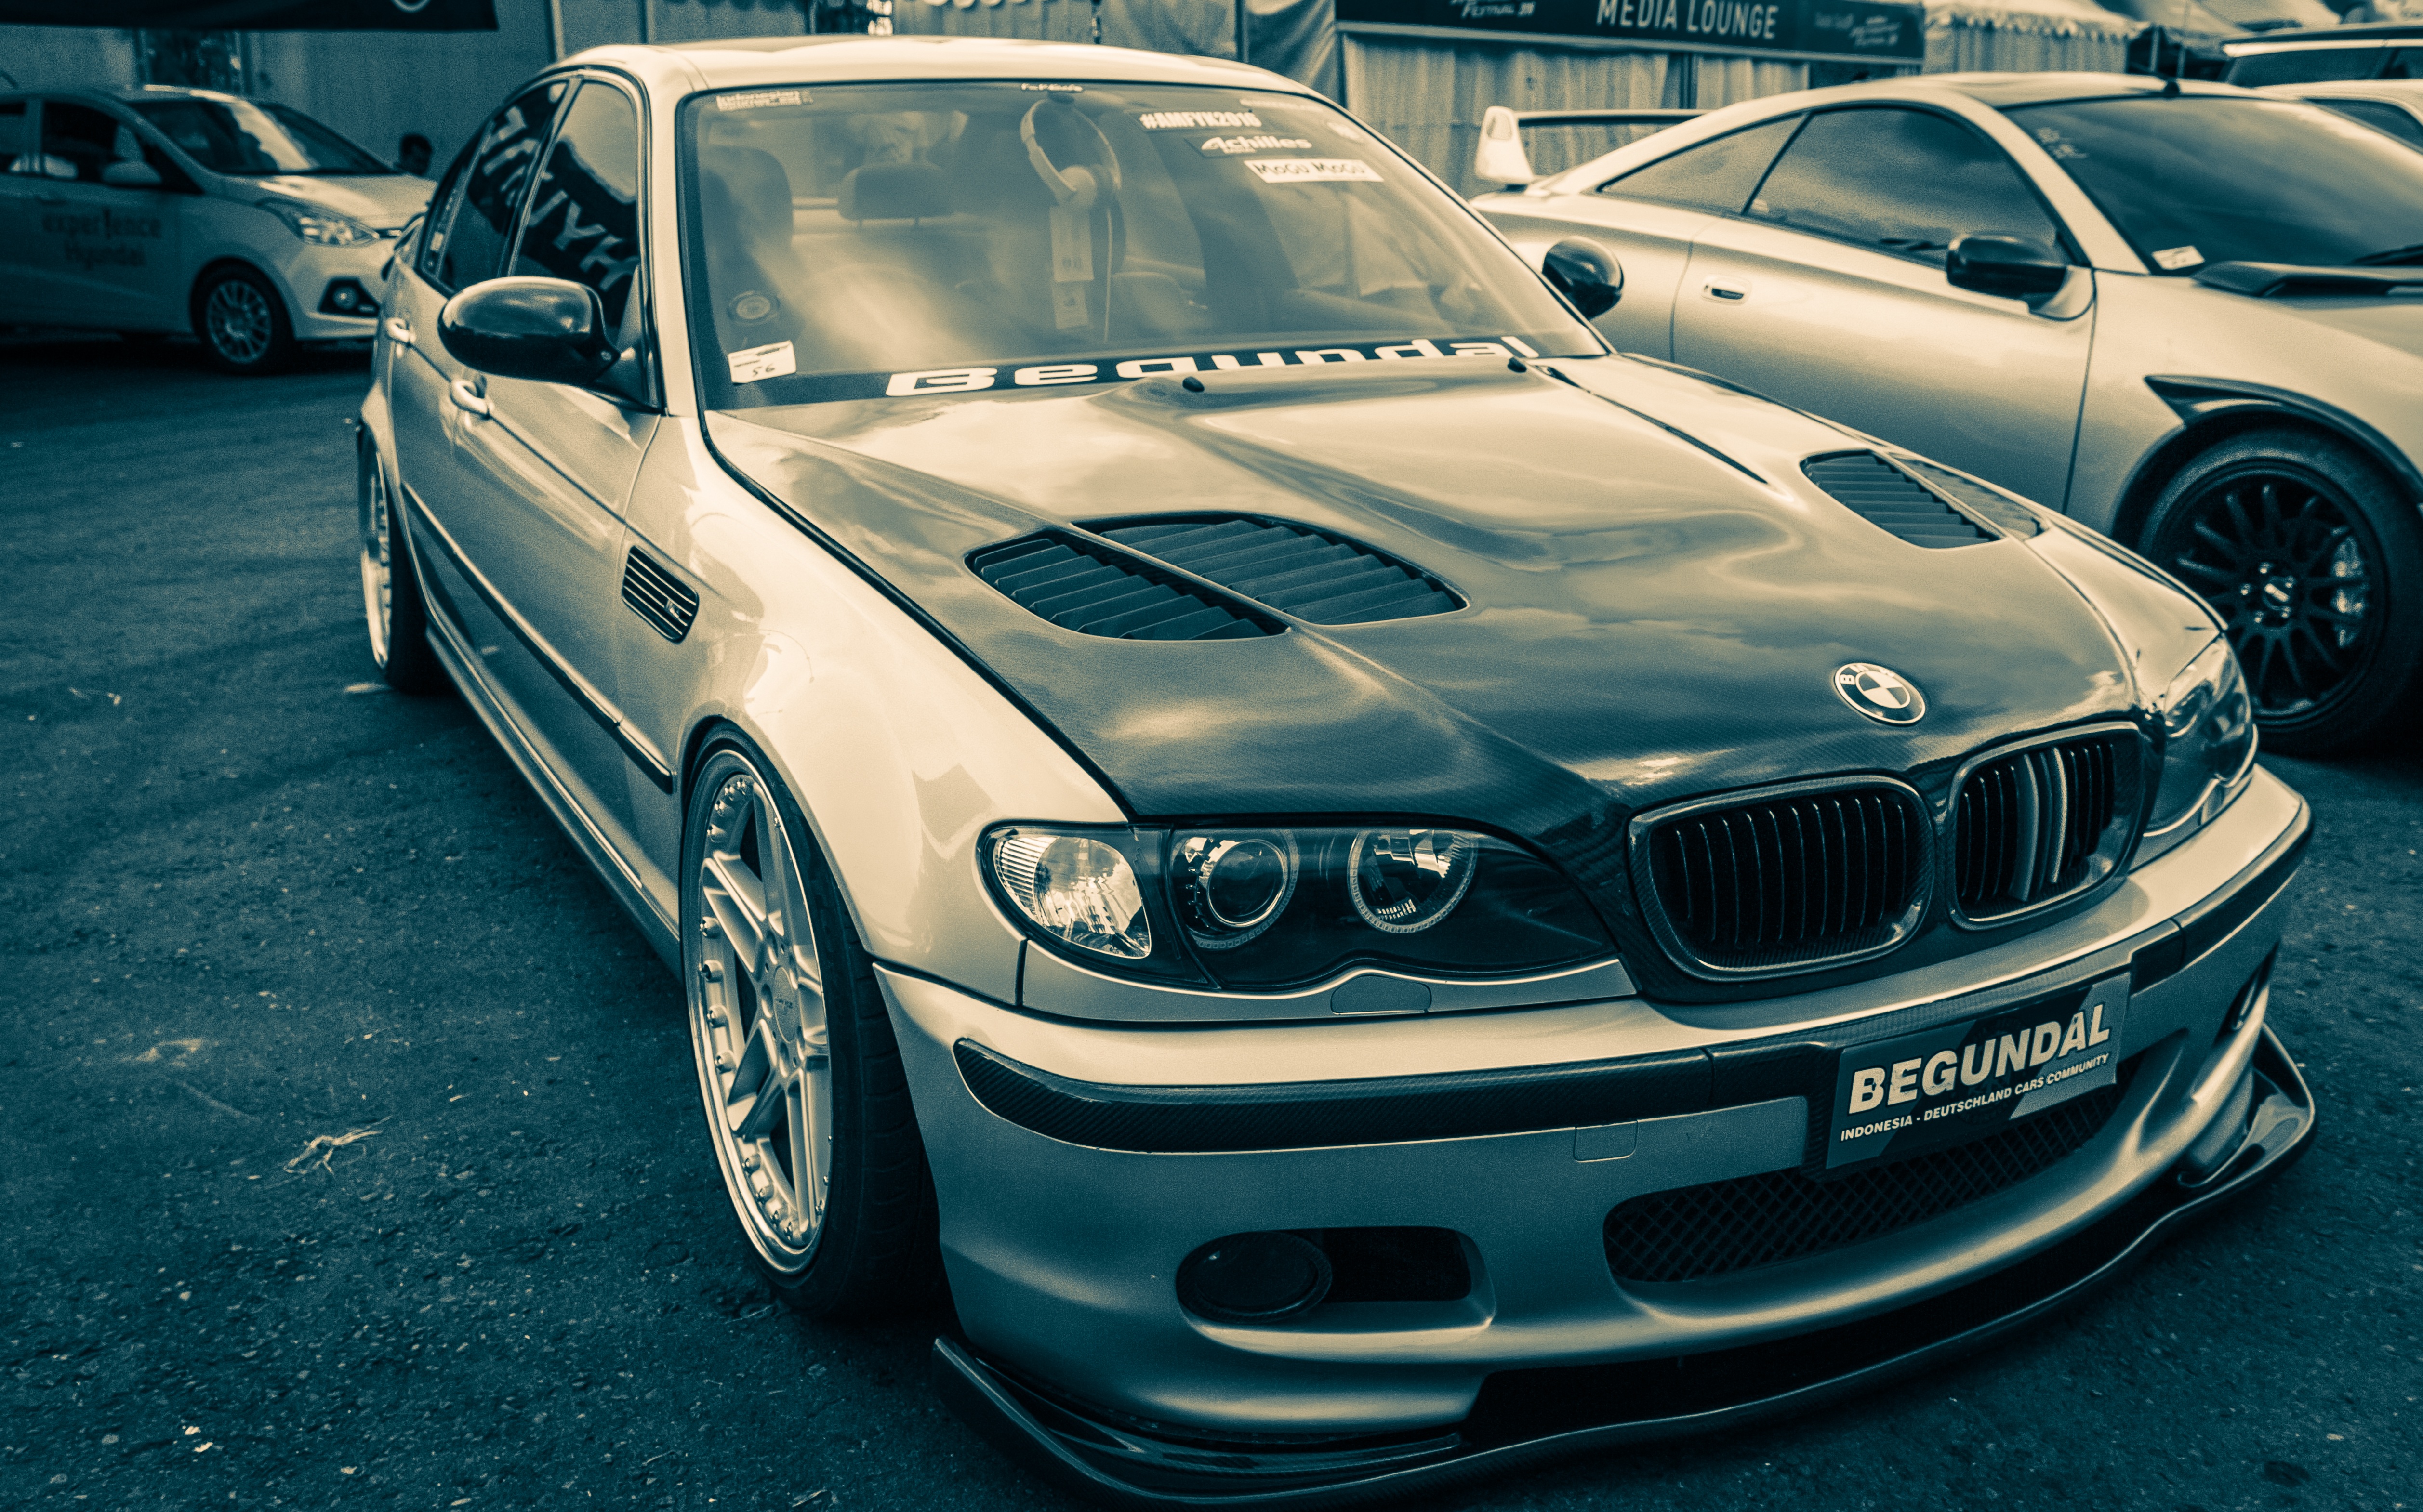
car, wheel, parking, vehicle, sports car, bumper, rim, sedan, bmw, side, convertible, custom, coupe, lowered, land vehicle, automobile make, automotive exterior, automotive design, luxury vehicle, vehicle registration plate, executive car, bmw 3 series e90, bmw m3, sports sedan, bmw 3 series f30, bmw 3 series e46, body kit, low suspension, modifications, car wallpaper